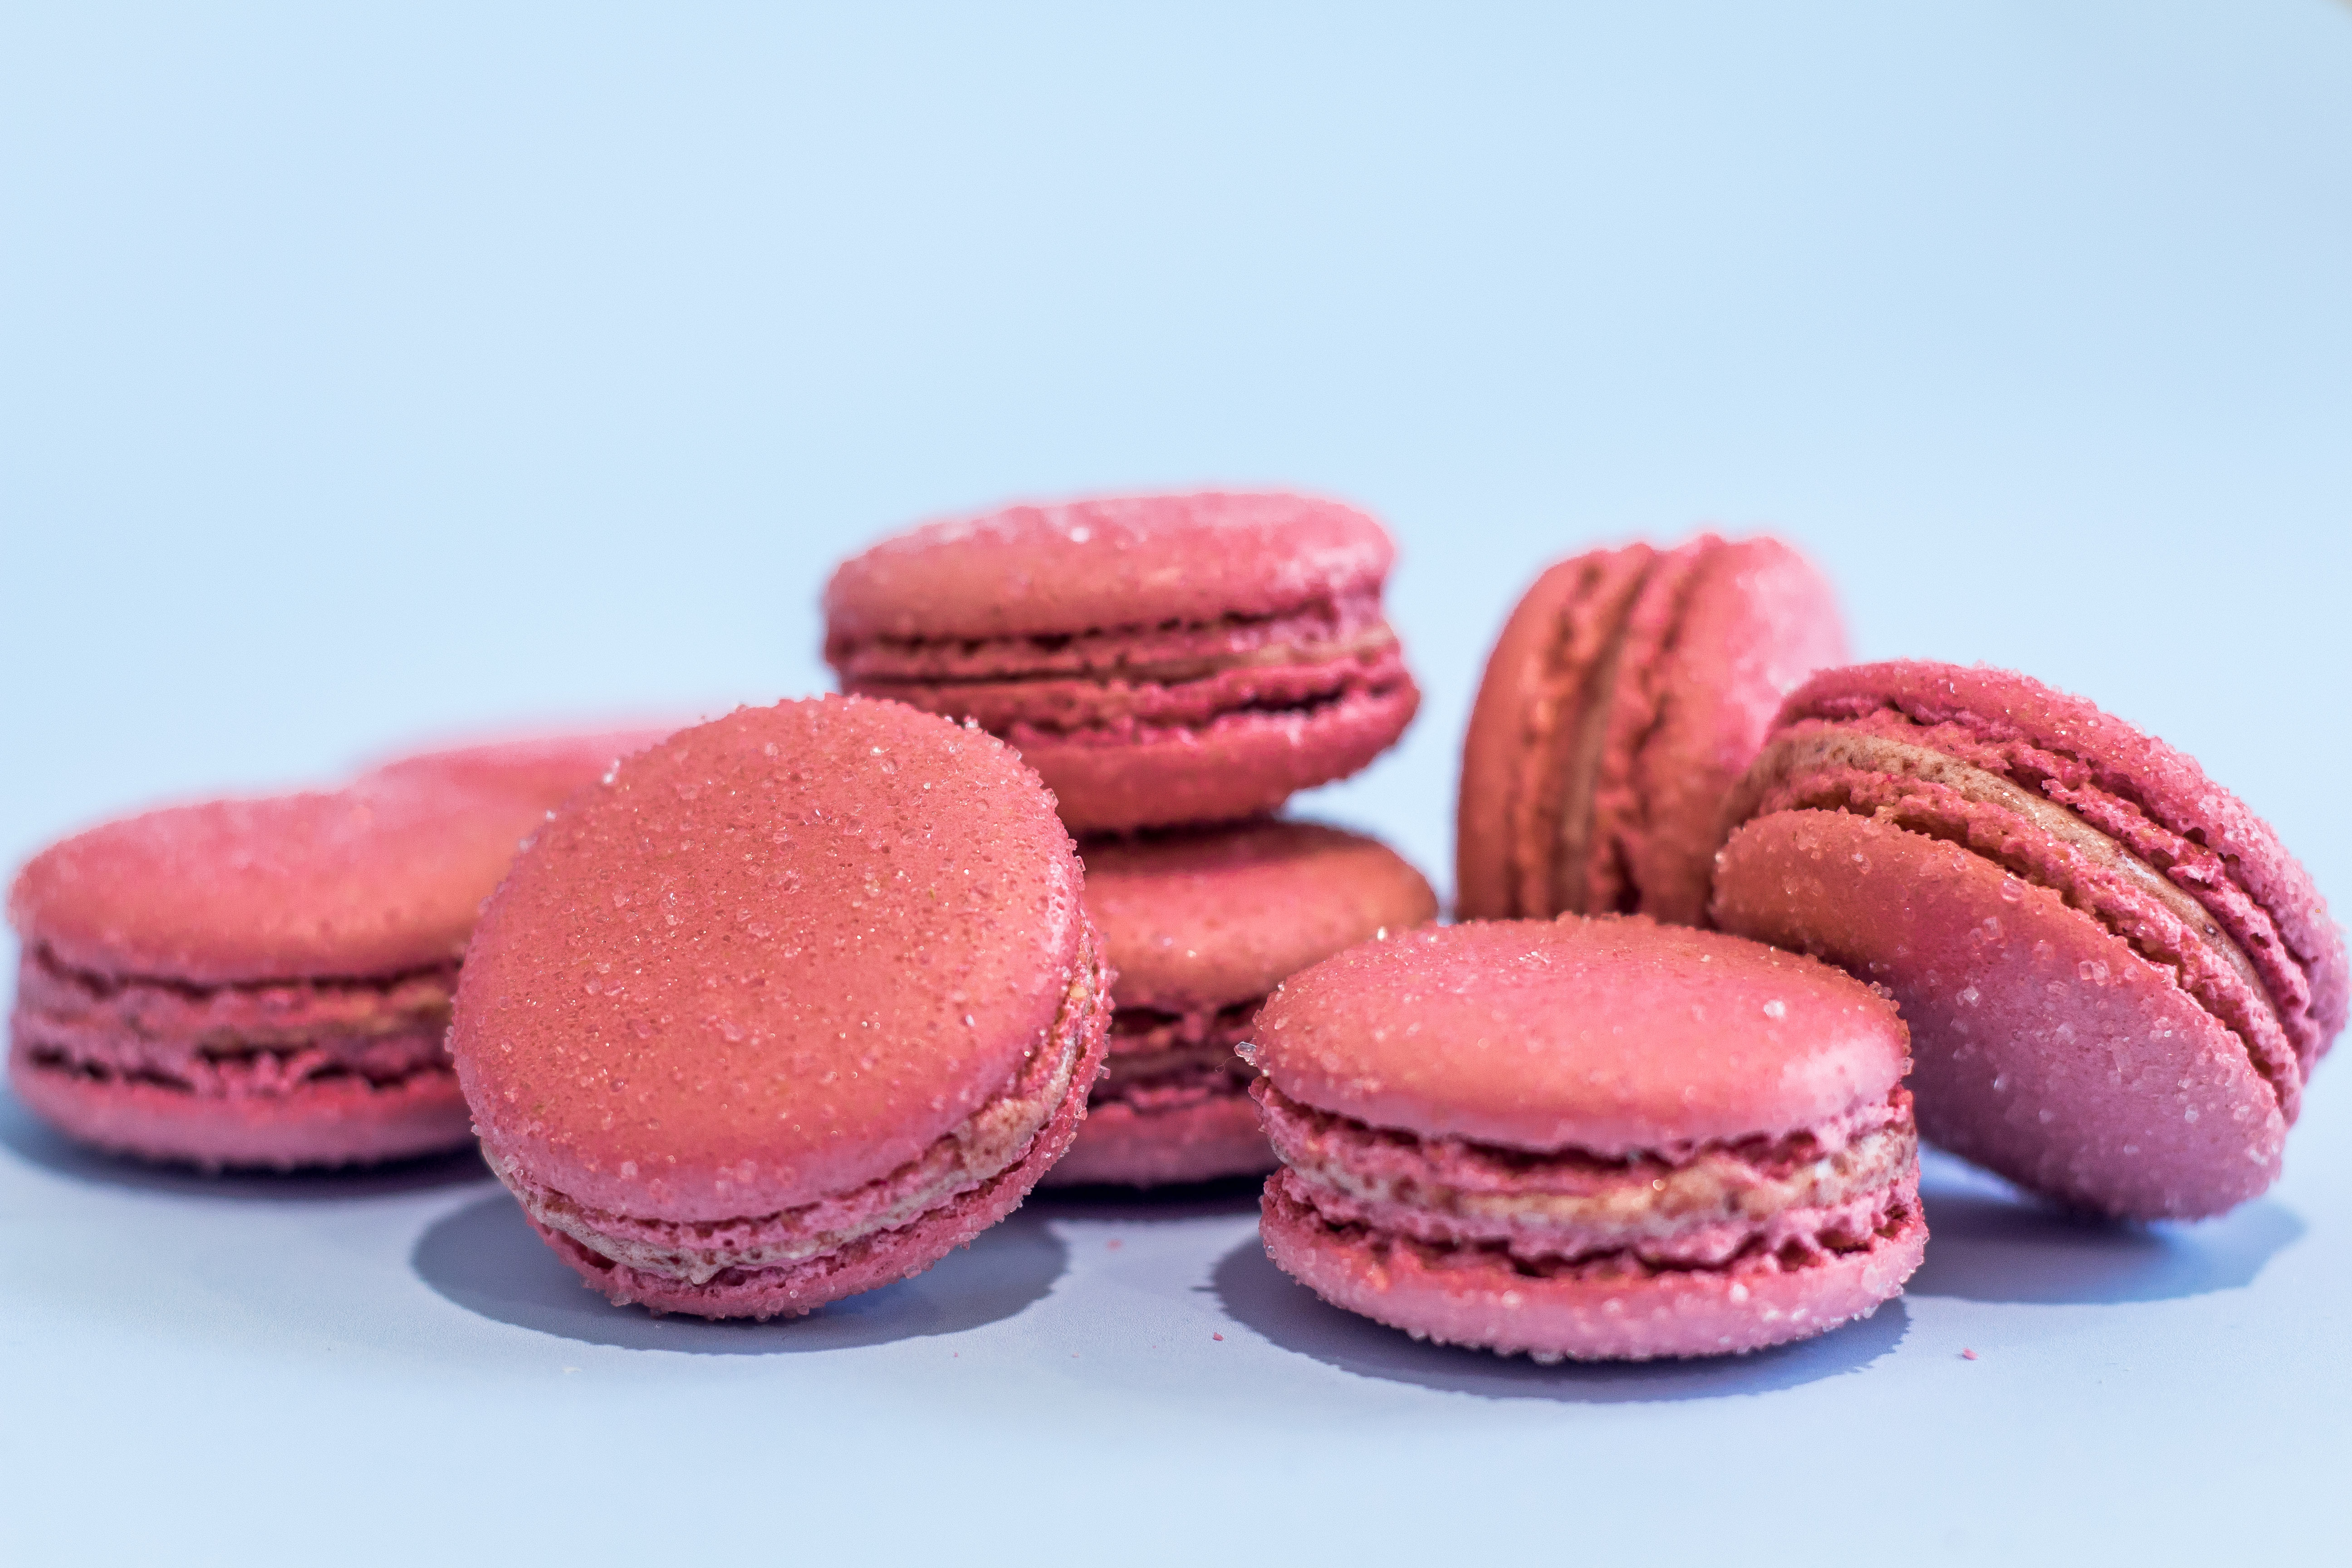
food, macaroon, ingredient, cuisine, recipe, baked goods, dish, dessert, finger food, sweetness, fast food, baking, Giri choco, confectionery, Sugar substitute, Sandwich Cookies, magenta, cookies and crackers, snack, chocolate sandwich, carmine, comfort food, cookie